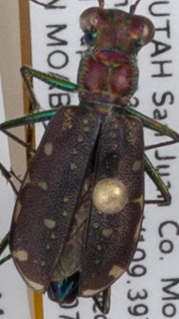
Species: Cicindela punctulata punctulata
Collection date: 2018-08-07
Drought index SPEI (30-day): -0.25
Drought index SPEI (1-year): -2.09
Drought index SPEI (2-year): -2.09